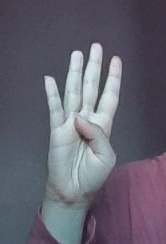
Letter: kaaf